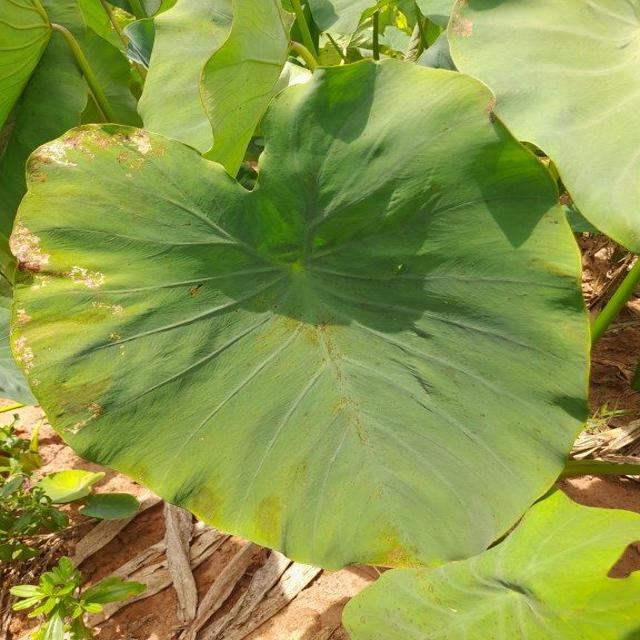
Label: Mid_Blight